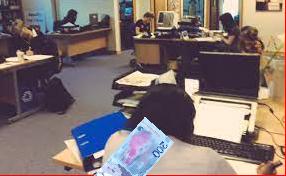
Denominación: 200